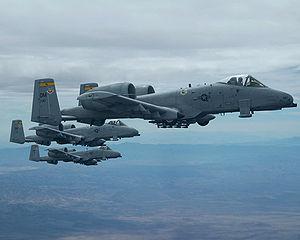
L'Air Combat Command est l'un des grands commandements de l'United States Air Force. Son quartier-général se situe à Langley Air Force Base.